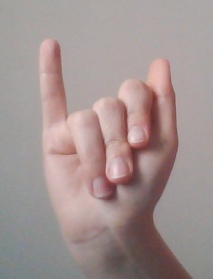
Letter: meem